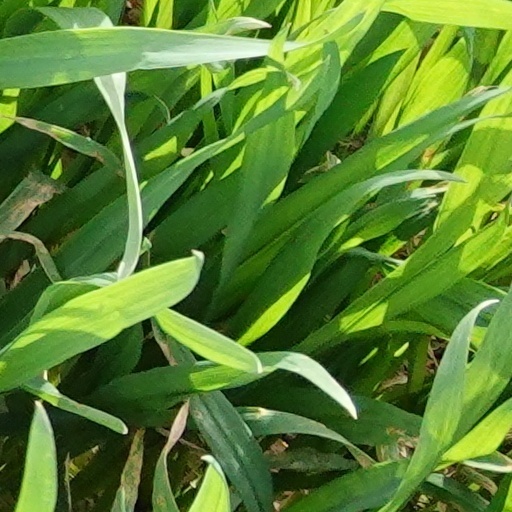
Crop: wheat